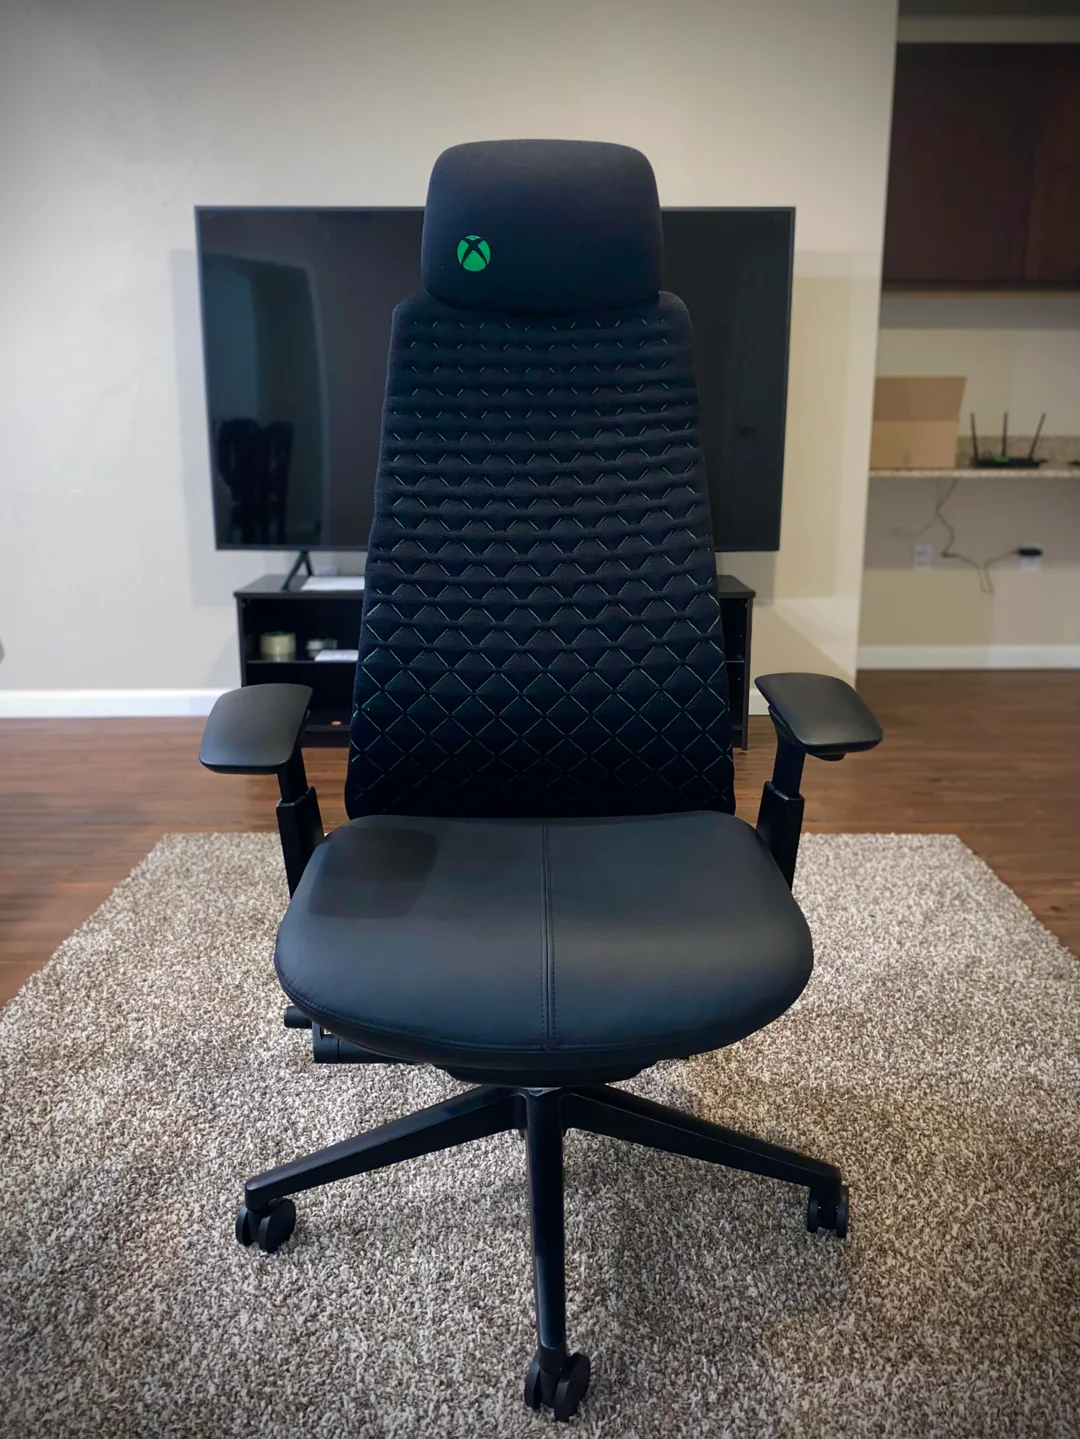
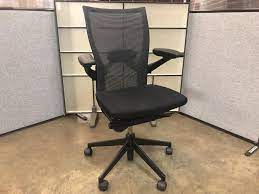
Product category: items_chair
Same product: no